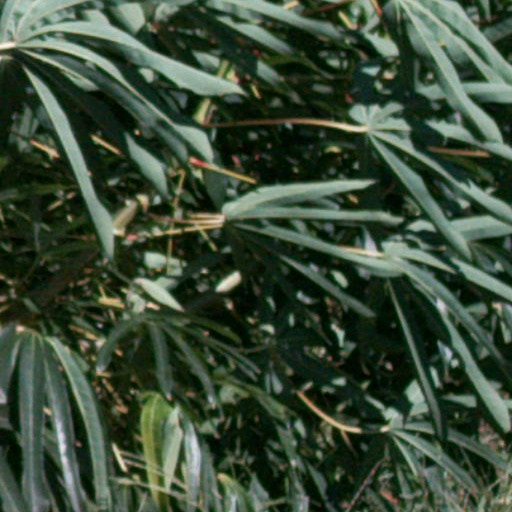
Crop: cassava